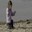
Label: girl